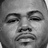
Emotion: neutral